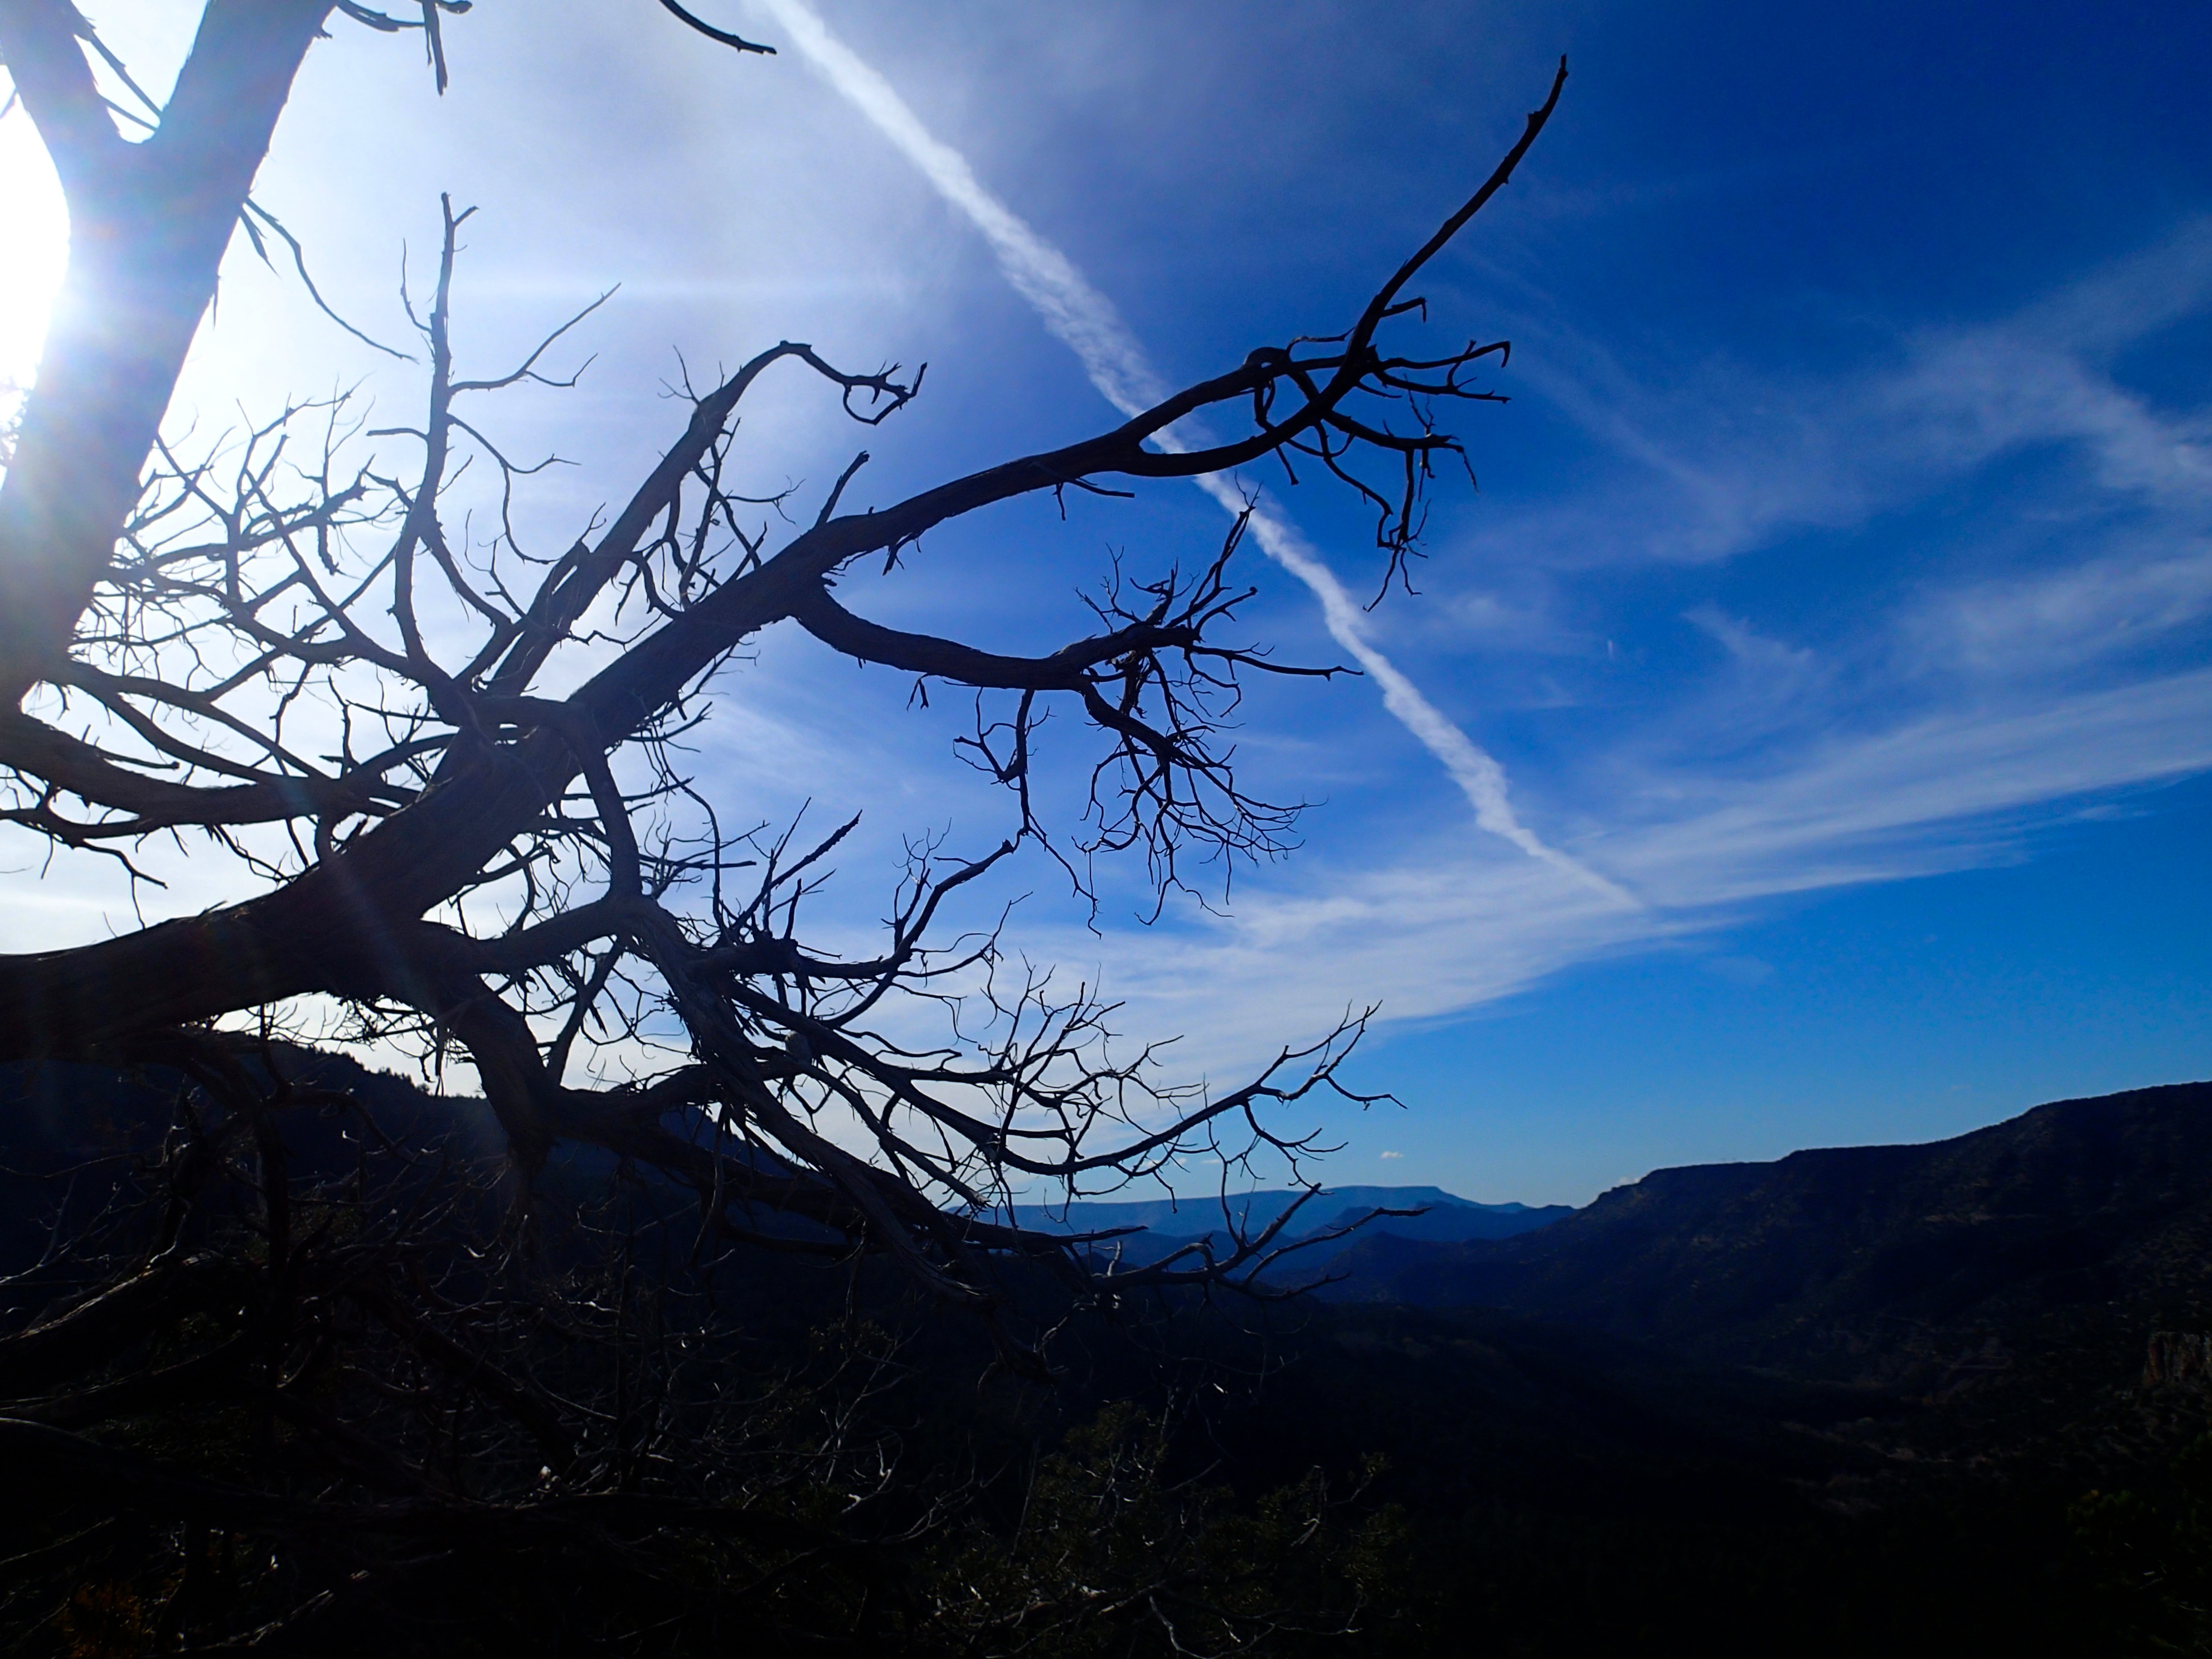
tree, nature, wilderness, branch, mountain, snow, cloud, sky, sunlight, morning, dawn, mountain range, dusk, cool image, atmospheric phenomenon, woody plant, mountainous landforms